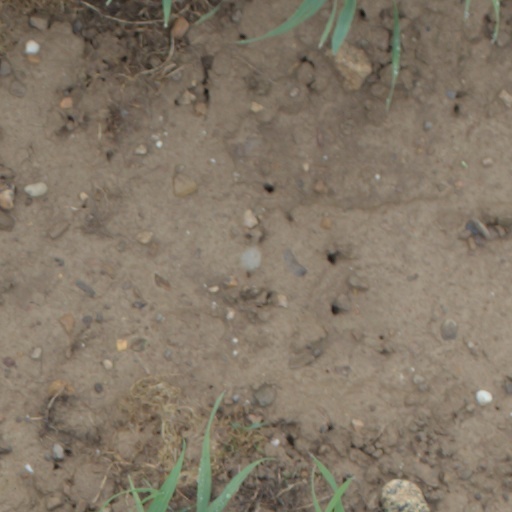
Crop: wheat